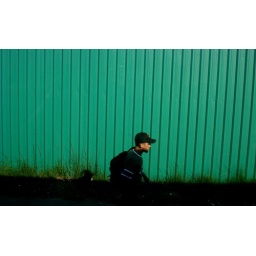
building a wall in your mind...